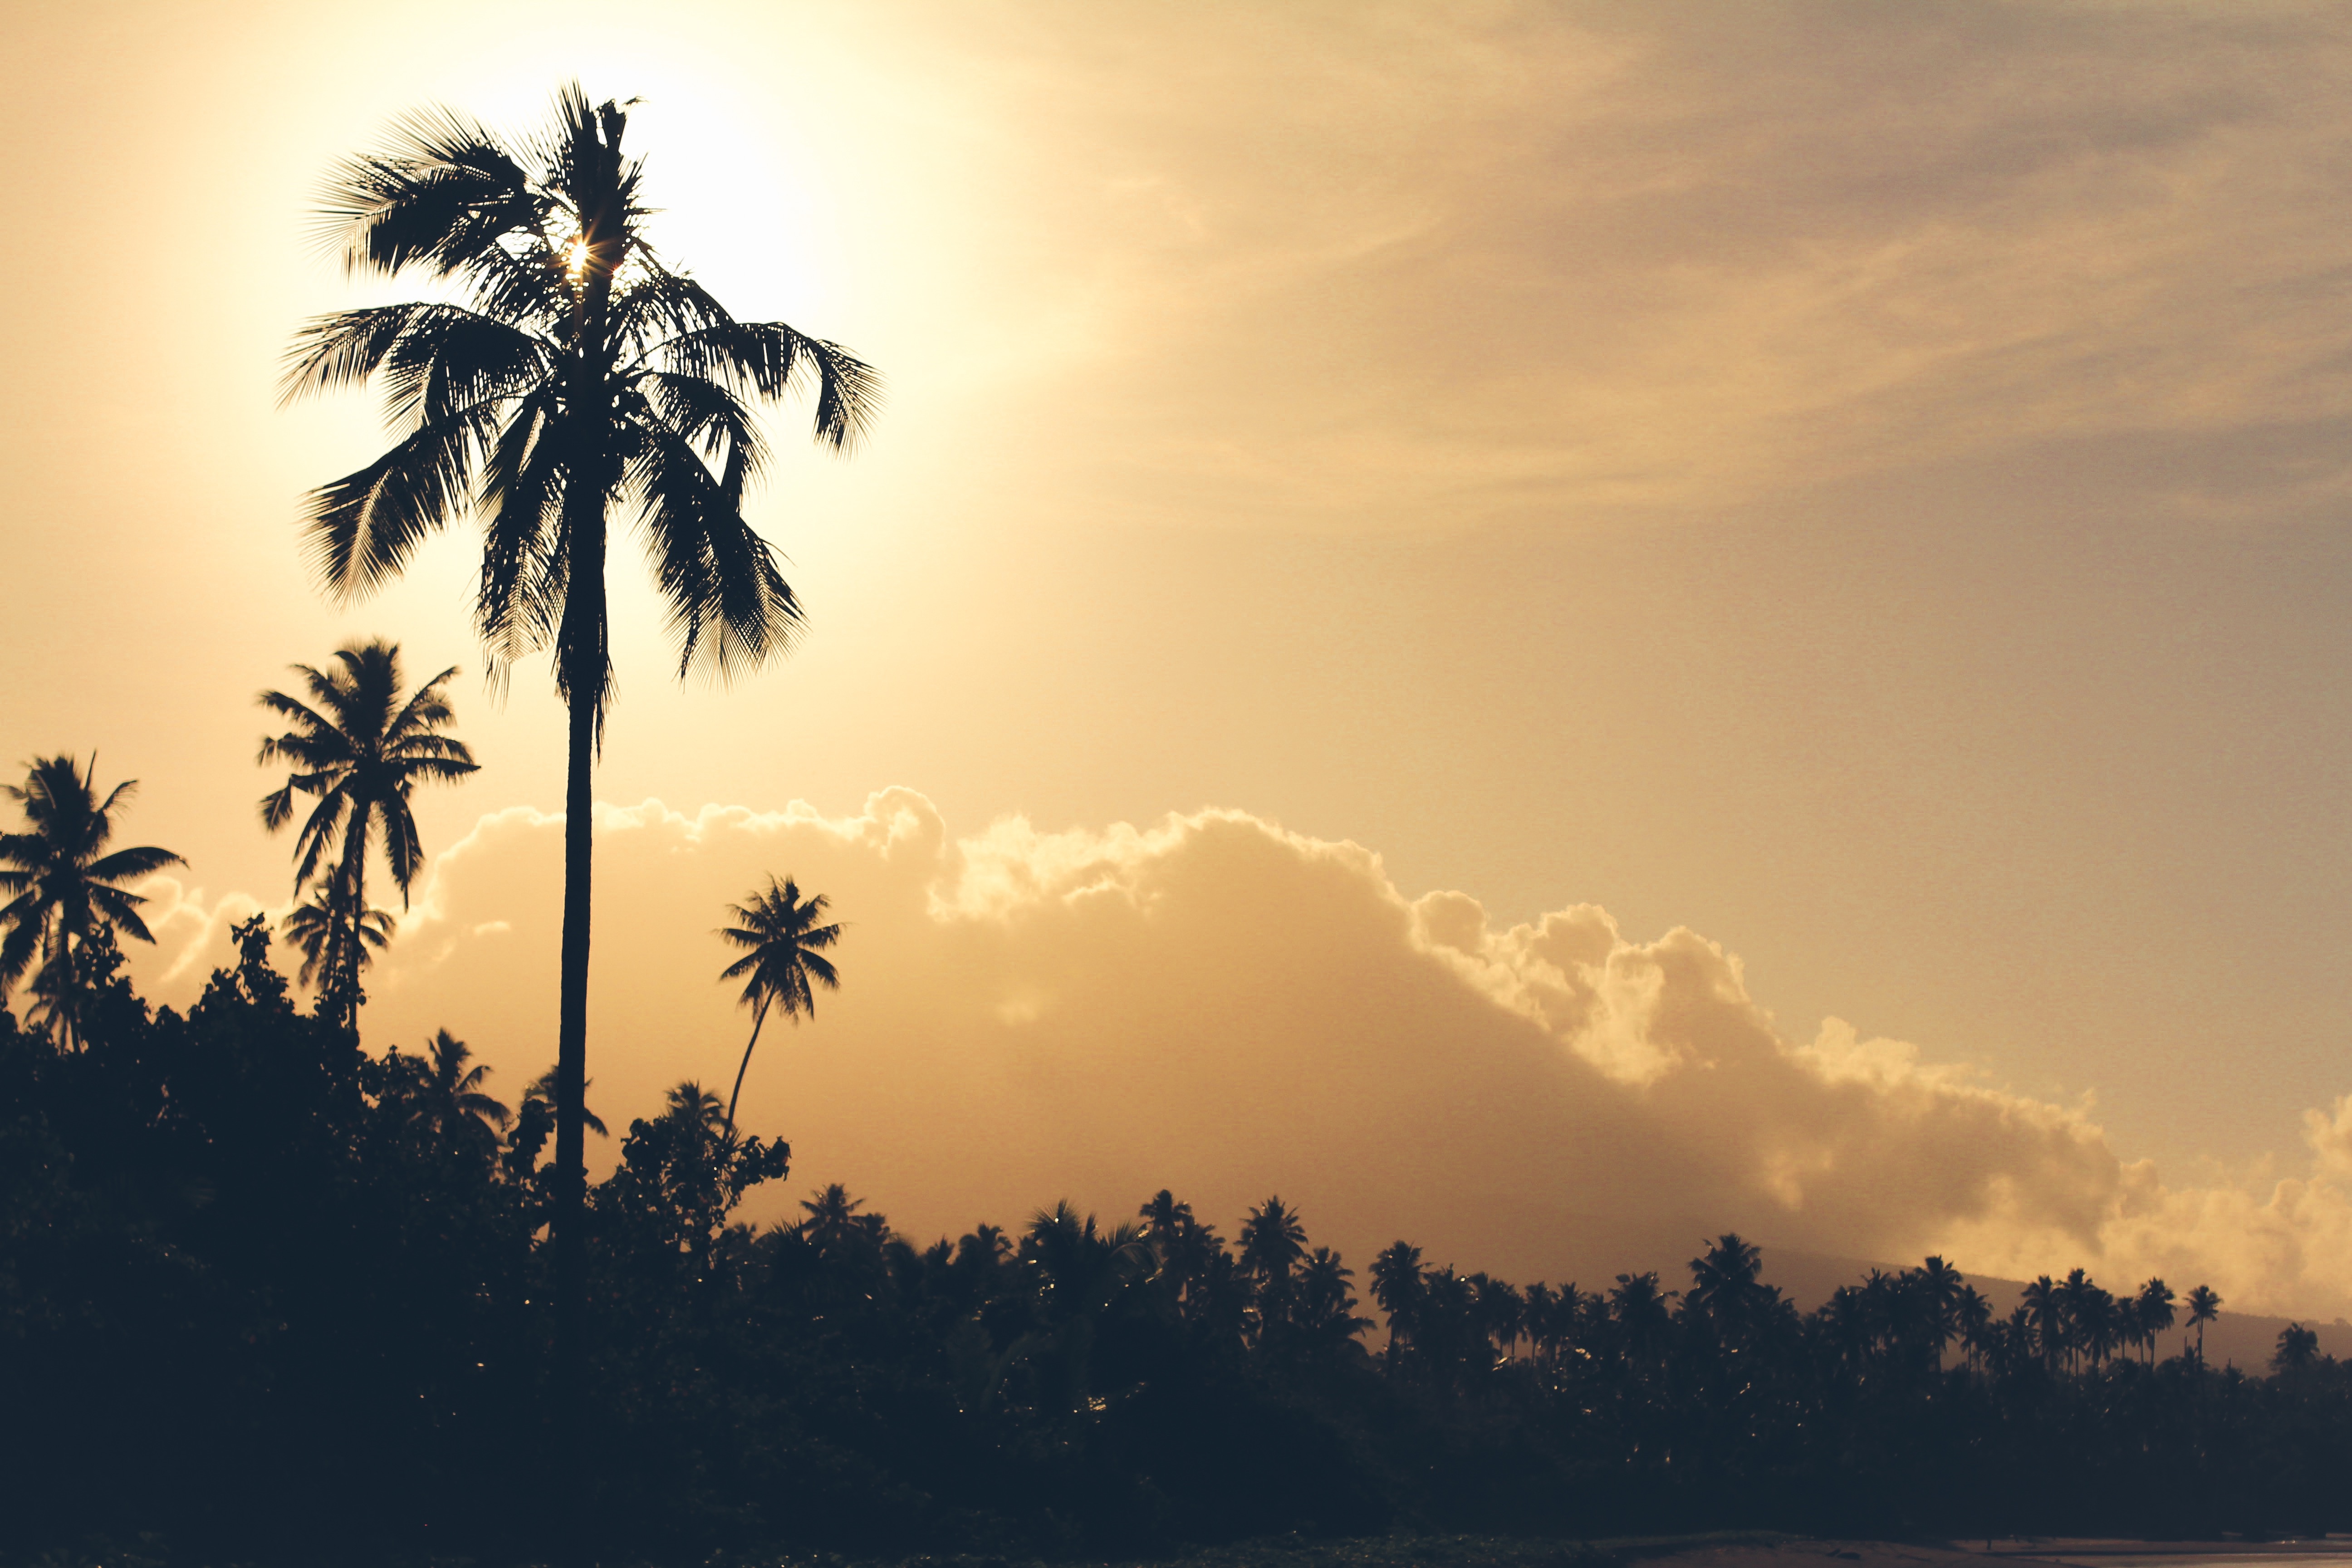
tree, nature, horizon, cloud, sky, sun, sunrise, sunset, sunlight, morning, dawn, atmosphere, dusk, evening, afterglow, atmospheric phenomenon, woody plant, arecales